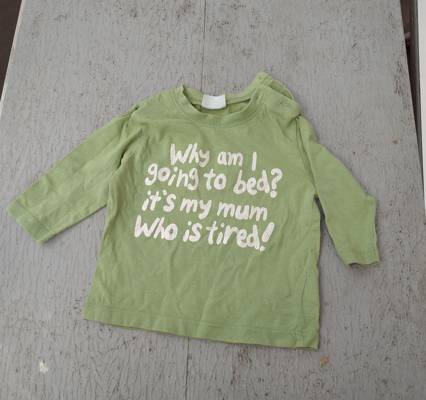
Waste category: clothes